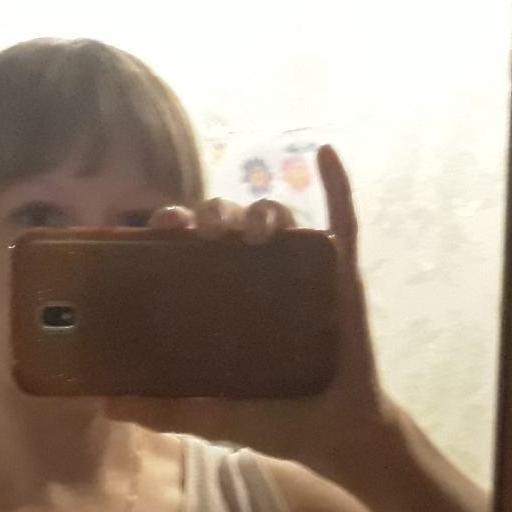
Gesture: no_gesture